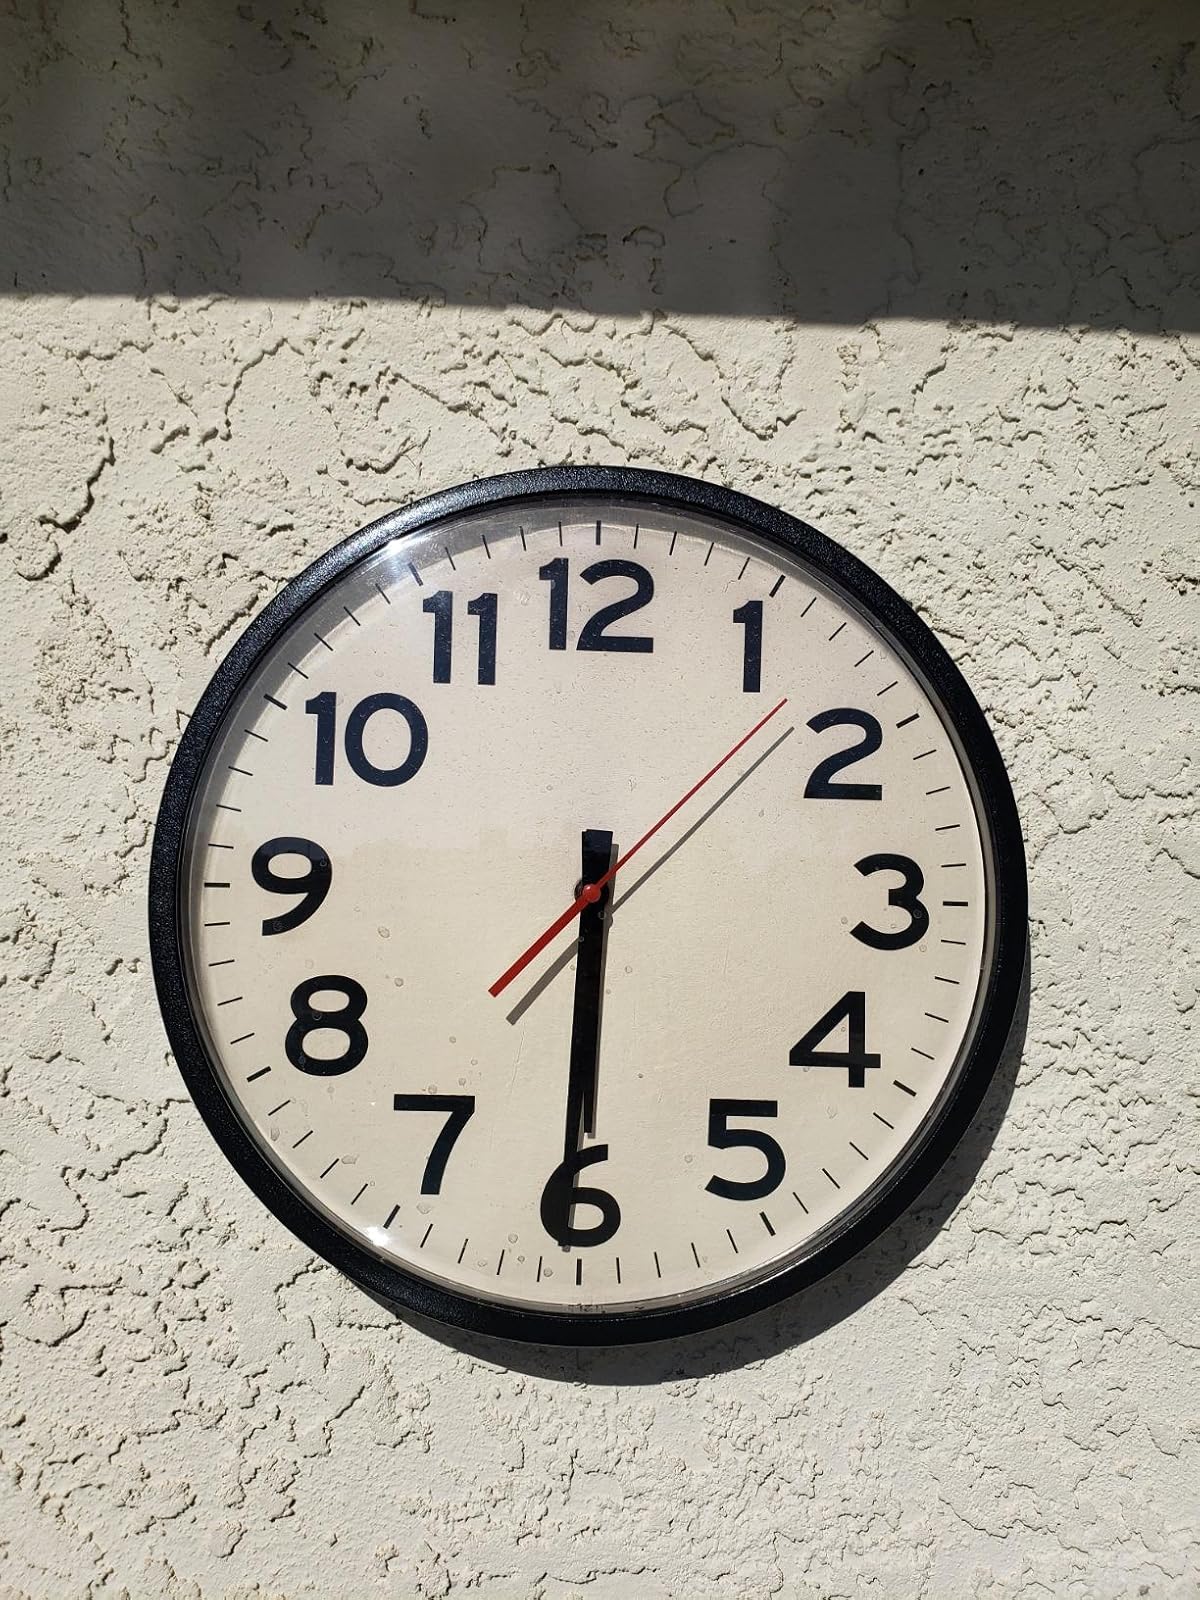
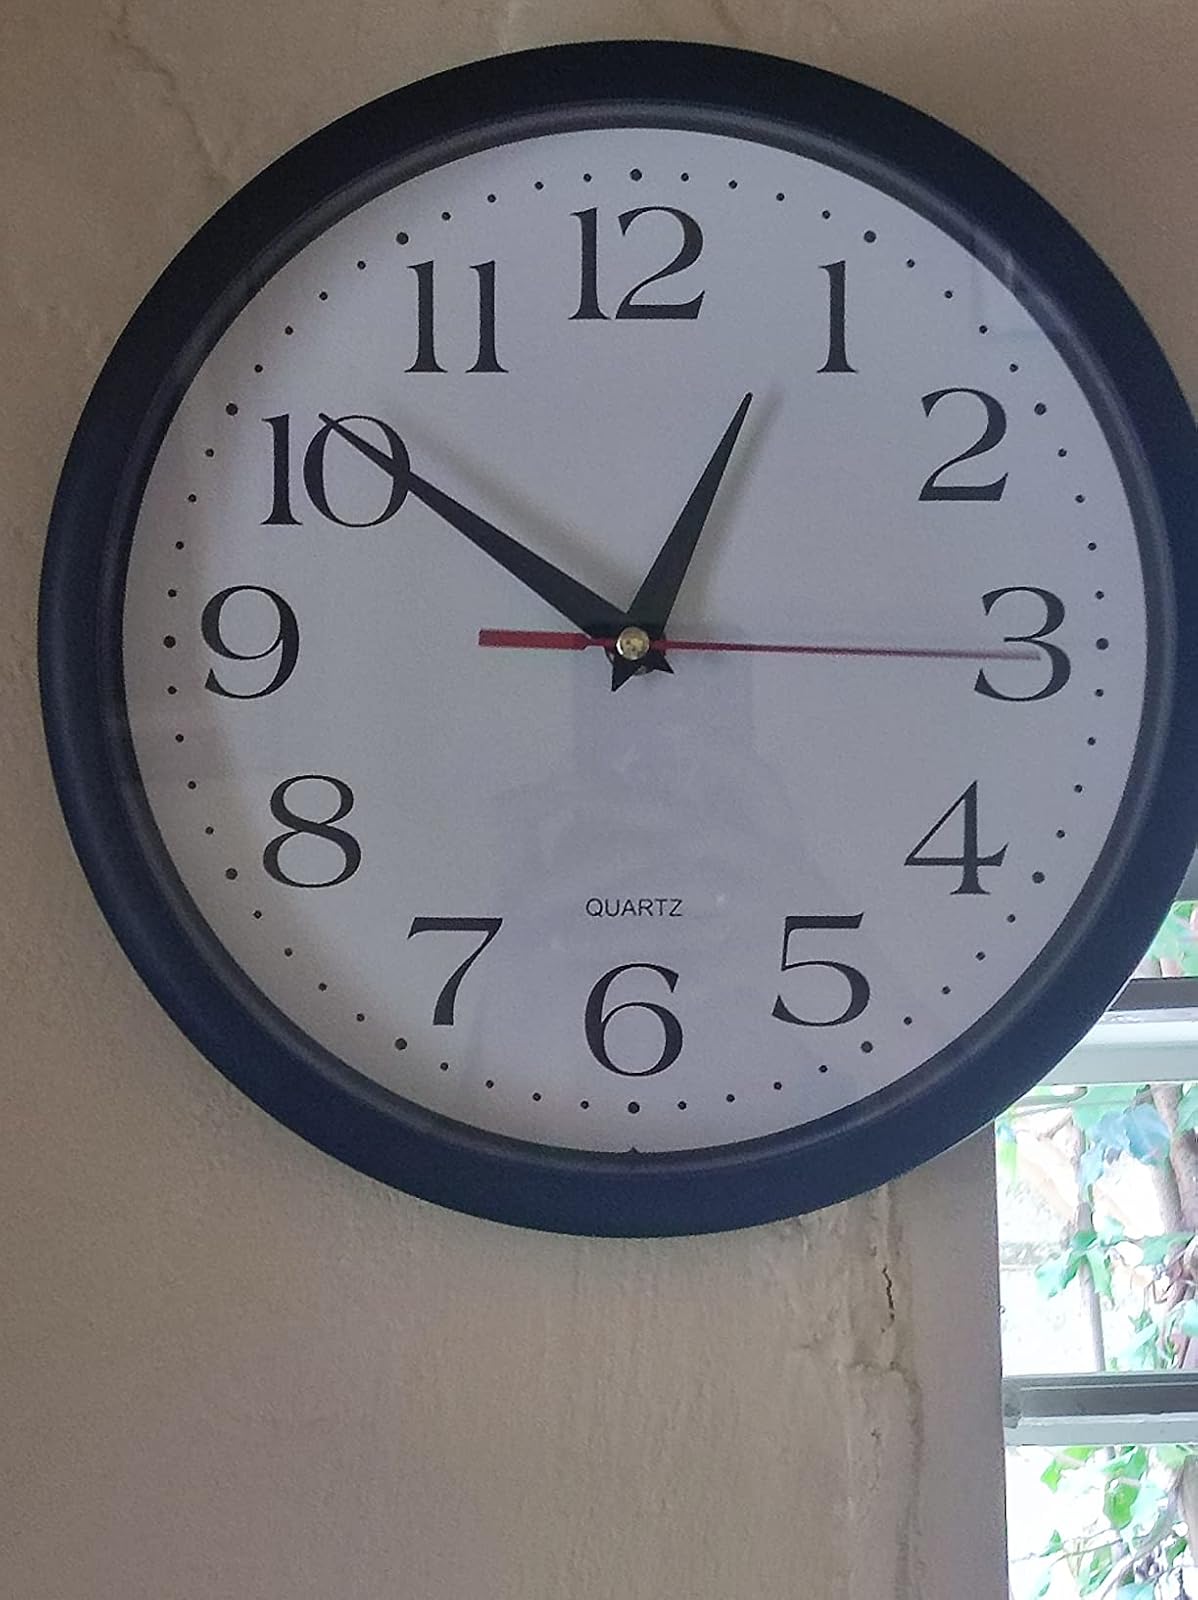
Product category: clock
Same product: no